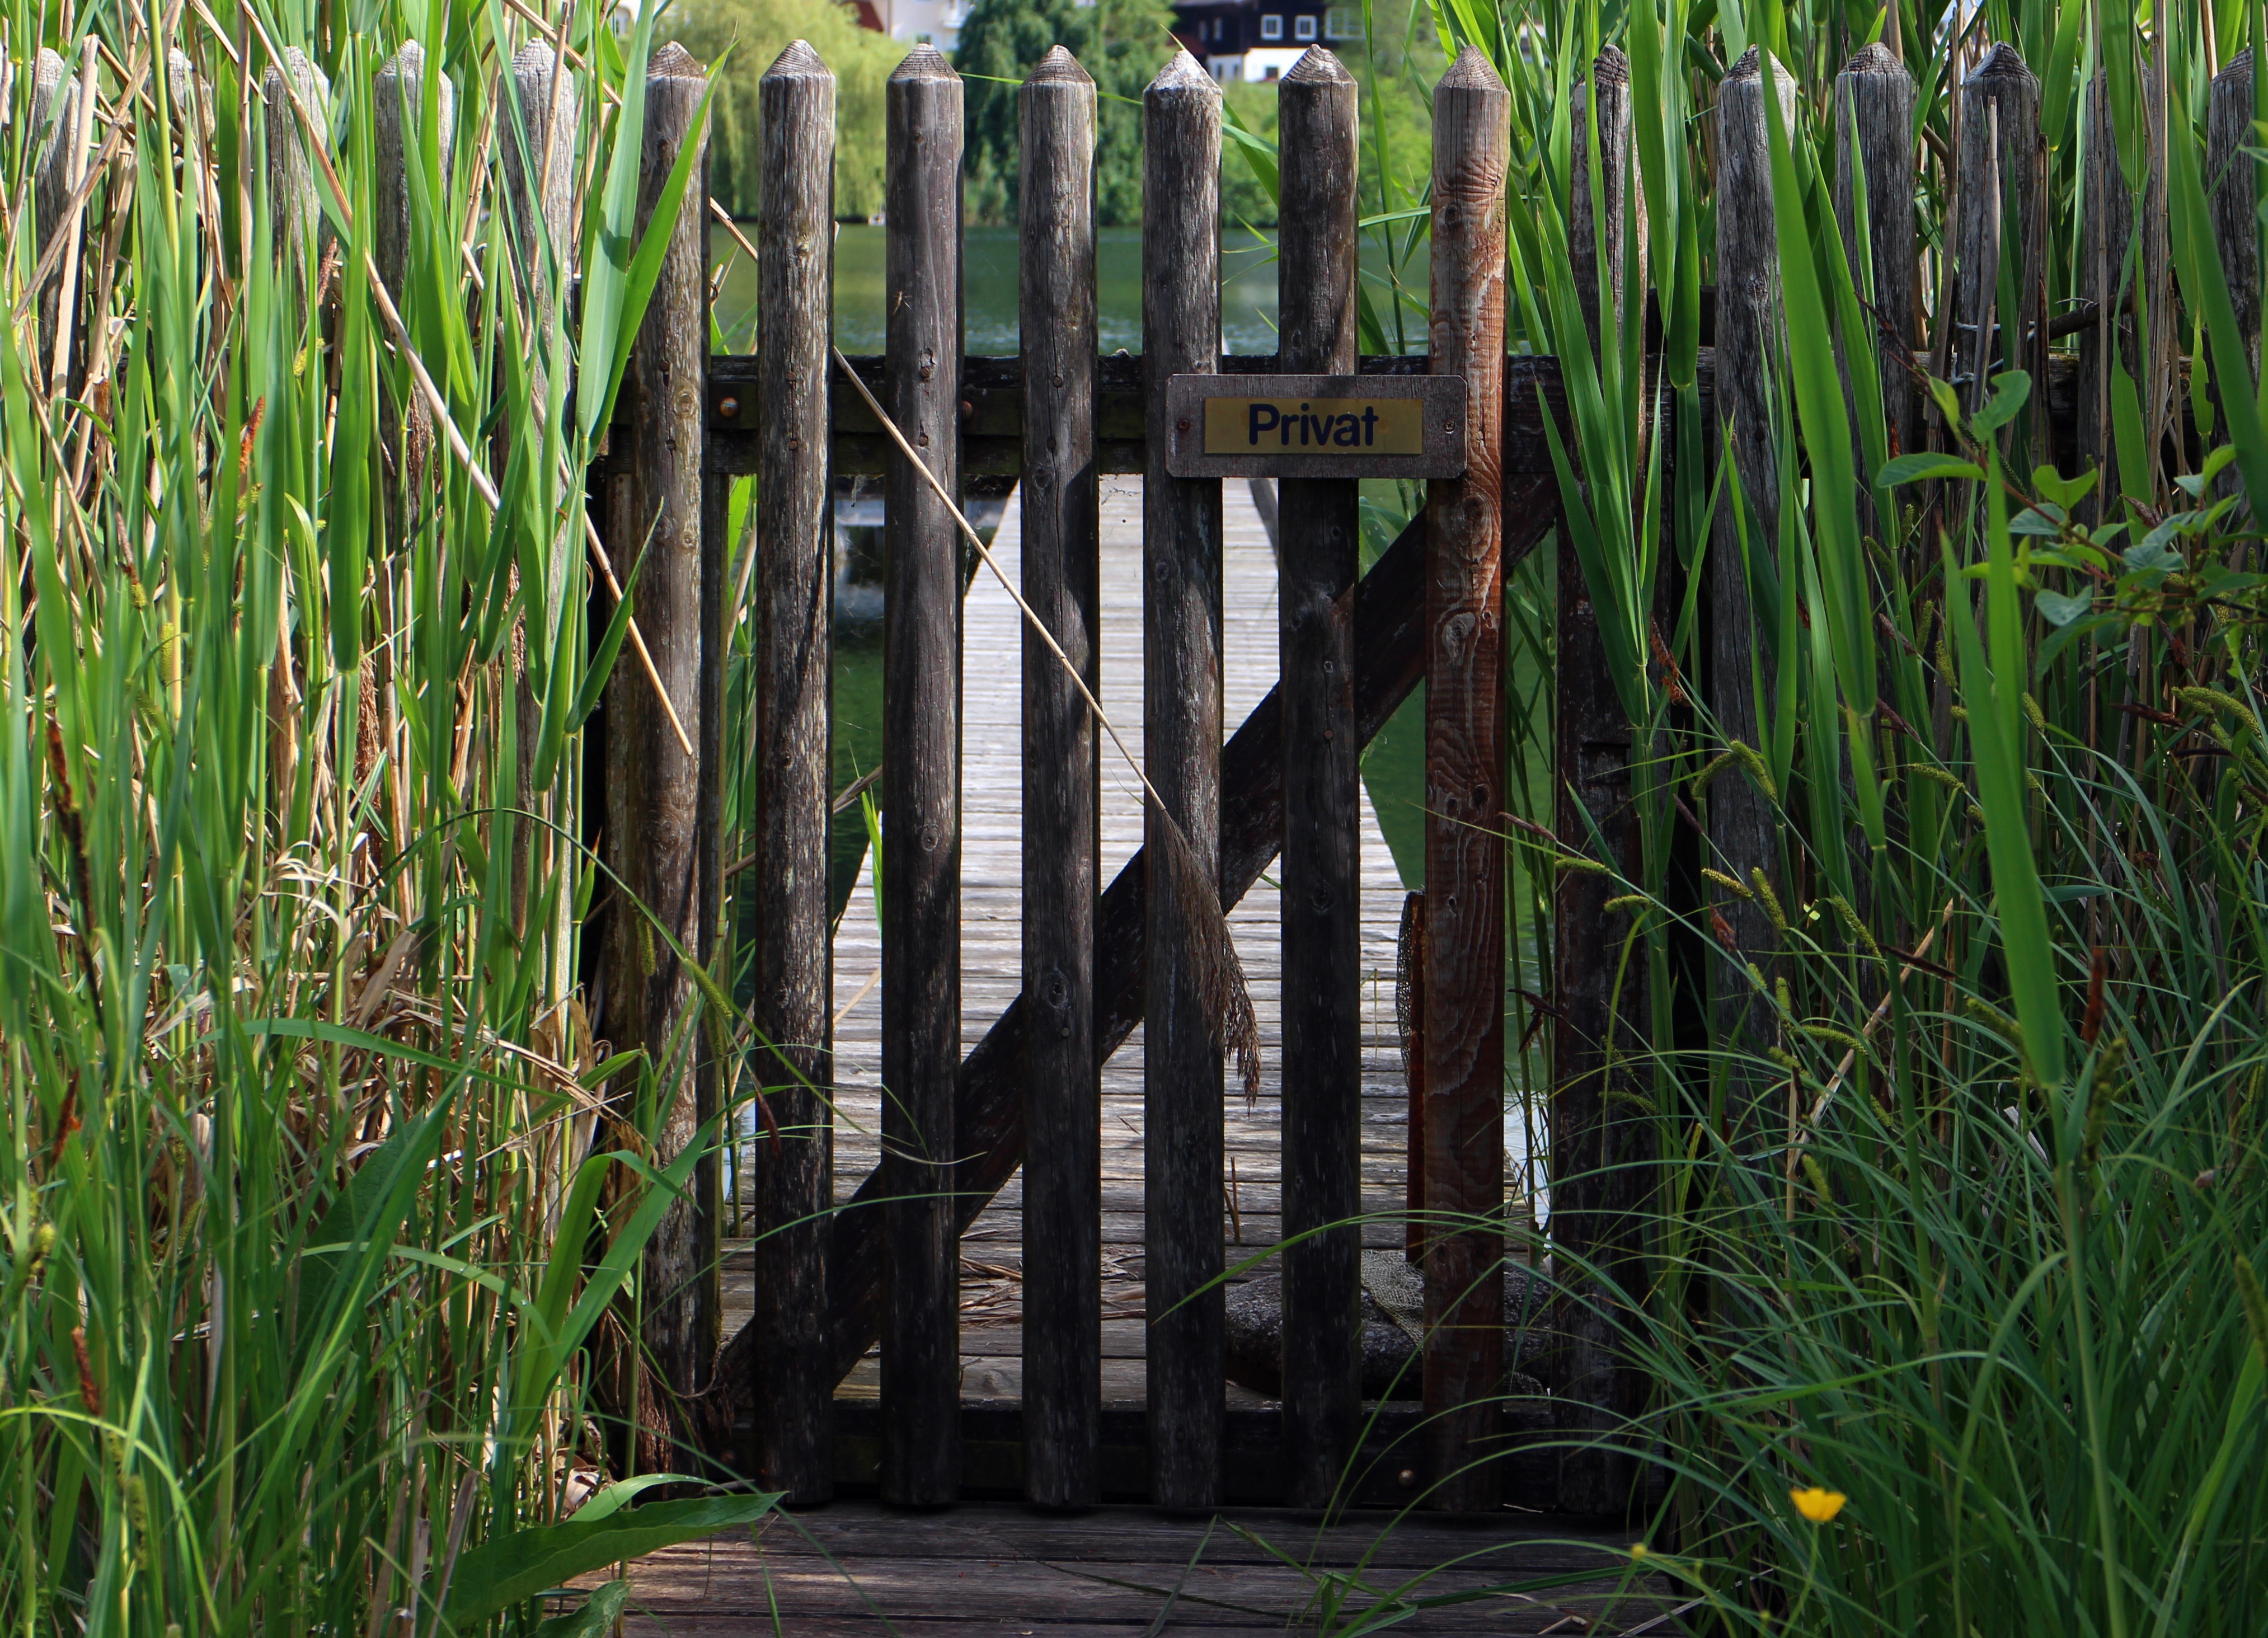
tree, forest, grass, wood, lawn, flower, wildlife, green, jungle, botany, garden, door, goal, wooden door, rainforest, wetland, closed, private, habitat, yard, bamboo, access, demarcation, paling, natural environment, grass family, arecales, j gerzaun